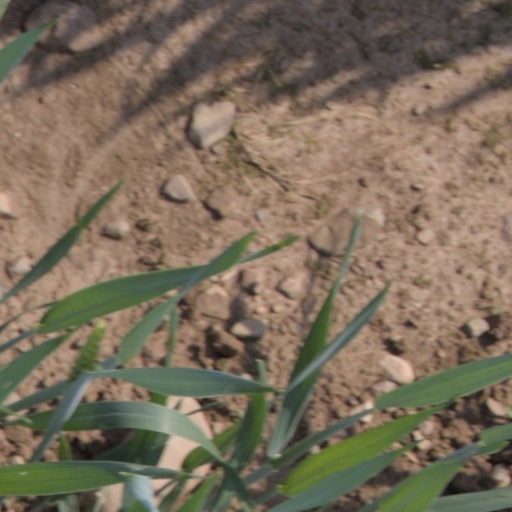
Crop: wheat